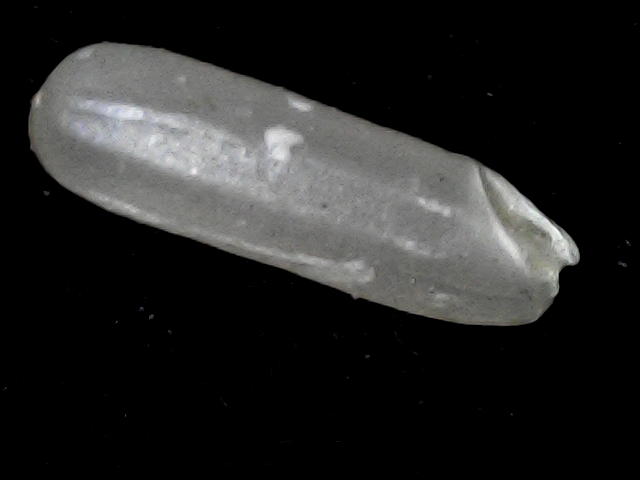
Rice variety: BD87